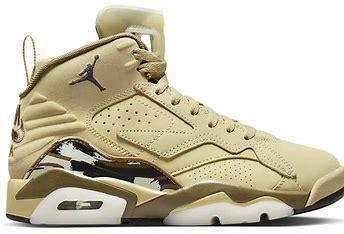
Brand: Jordan
Model: Jumpman MVP